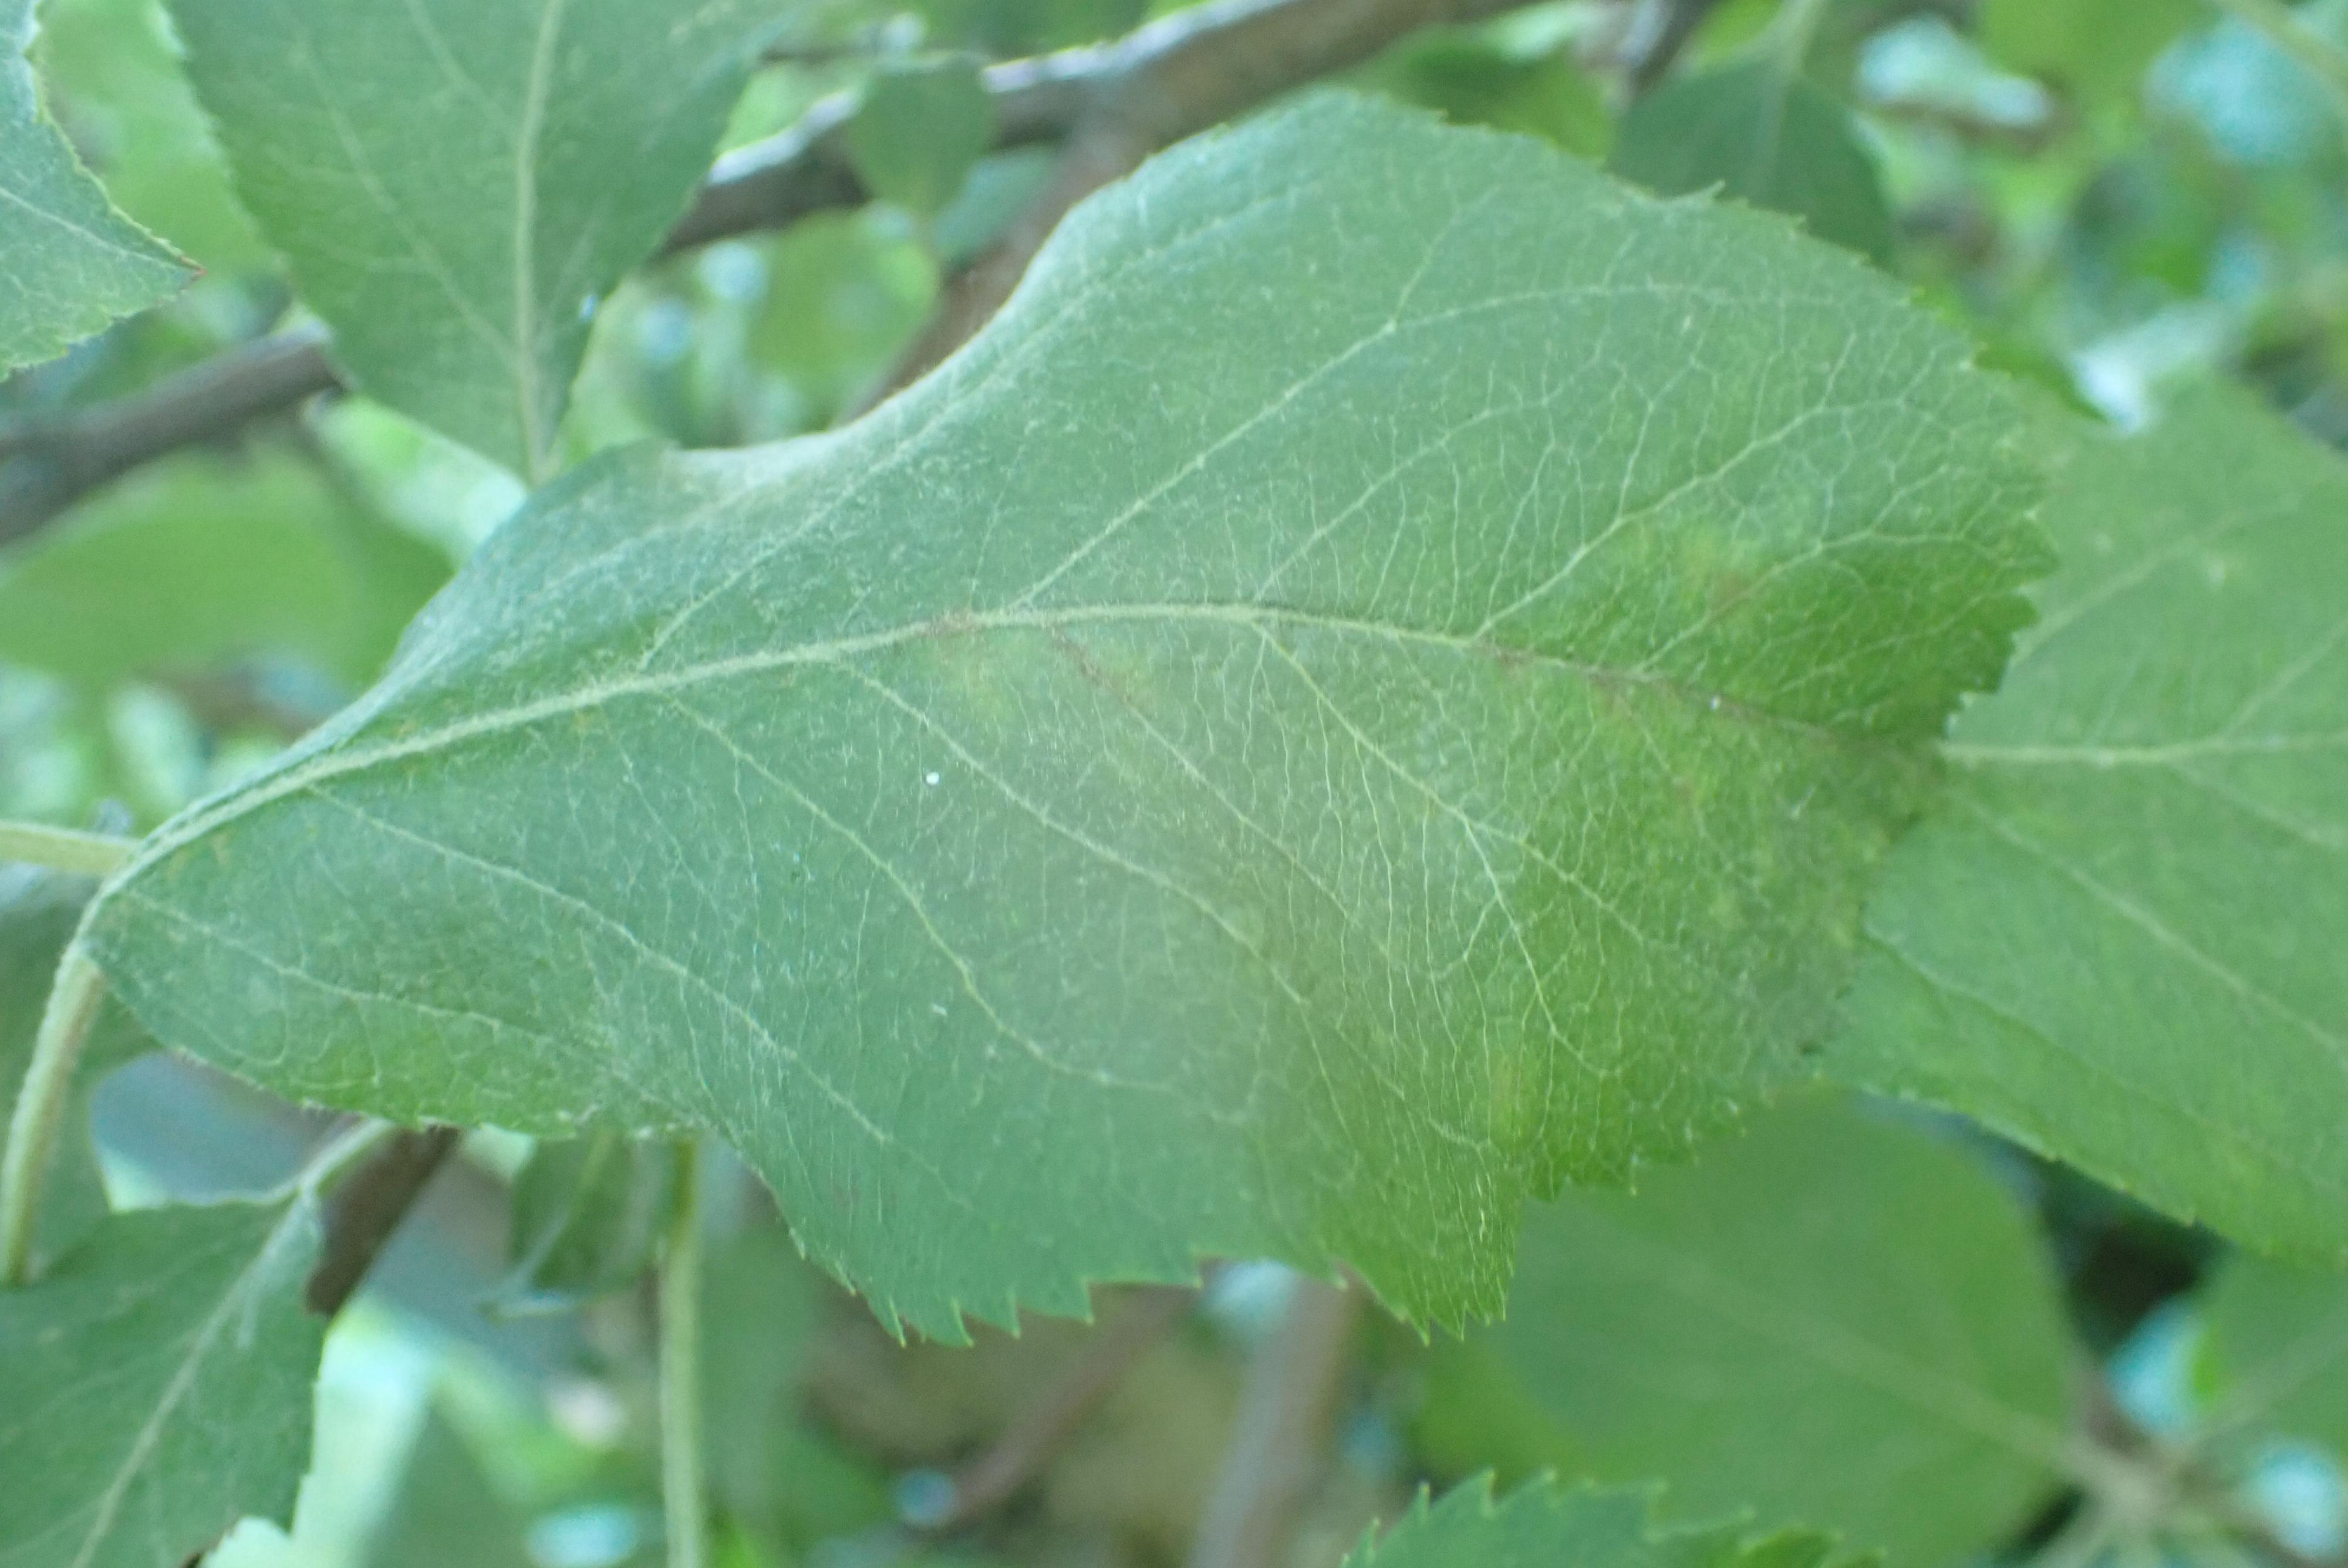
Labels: scab